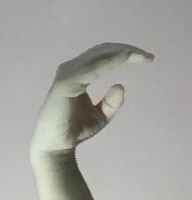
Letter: jeem